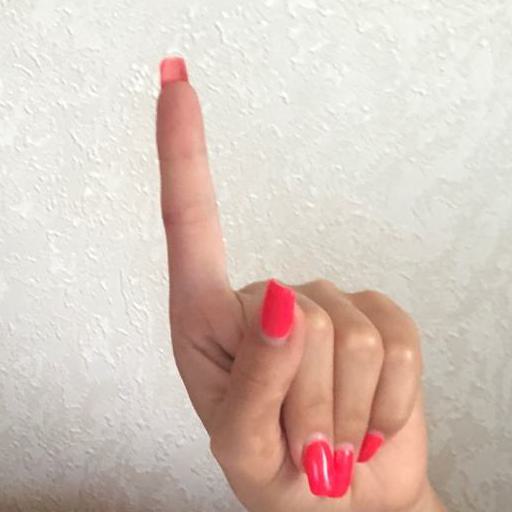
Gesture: one